SS John W. Brown

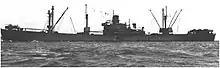
"John W. Brown" at New York Harbor in May 1943 at the end of her maiden voyage.

On 16 March 1943, "John W. Brown" got underway to return to the United States. She steamed south from the Persian Gulf along the east coast of Africa to Cape Town, again calling there for two days before making a two-week crossing of the South Atlantic to Bahia, Brazil, where she arrived on 23 April 1943. There she joined a convoy to steam north to Paramaribo in Surinam, proceeded upriver to Paranam to load bauxite, then steamed to Port of Spain, Trinidad, to load more bauxite. Fully loaded, she joined a convoy to steam to Guantanamo Bay and then another convoy for the final leg of her voyage to New York City, where she arrived on 27 May 1943 to complete a maiden voyage of about eight months.